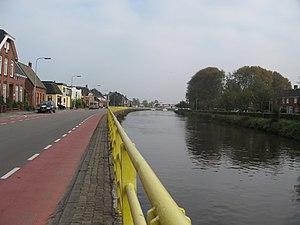
Le Hoendiep, est un canal néerlandais de la province de Groningue.